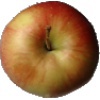
Label: Apple Red 2